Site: brandenburg
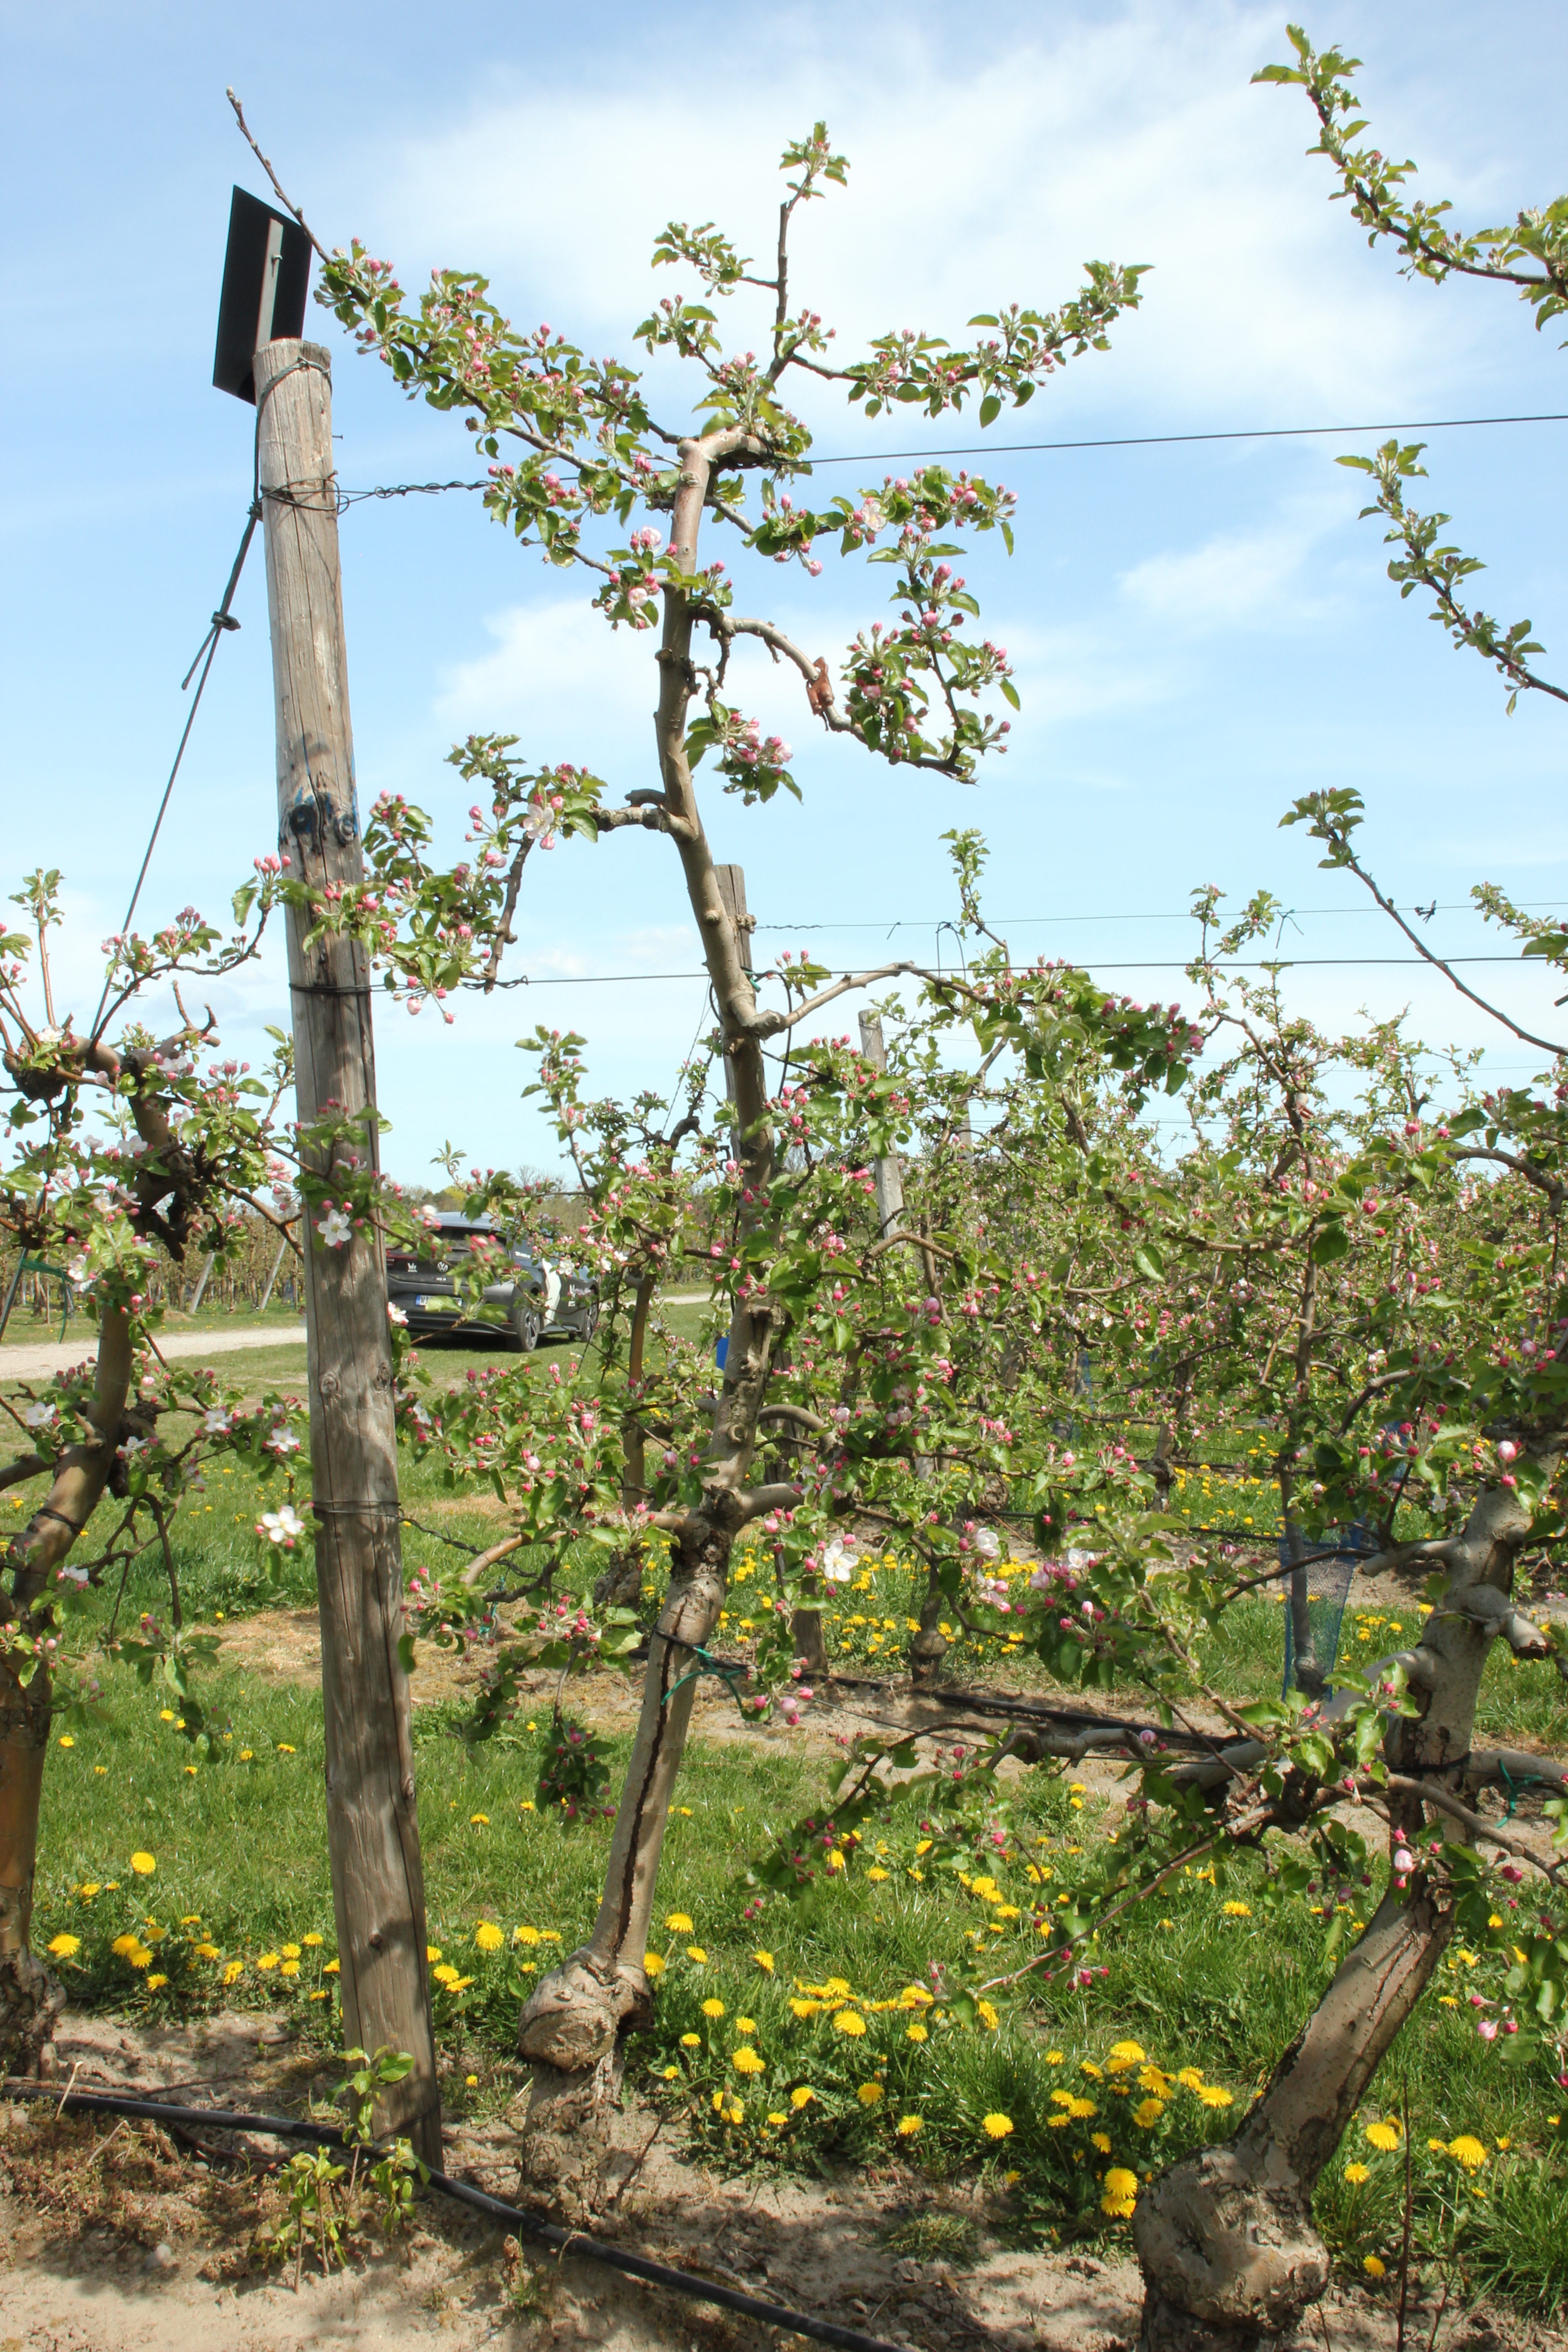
Growth stage (BBCH 57): Inflorescence emergence